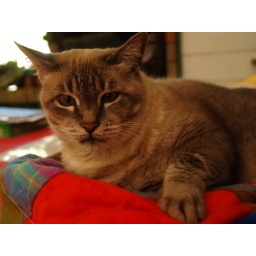
A cat in the Creole house of Mr.Folio